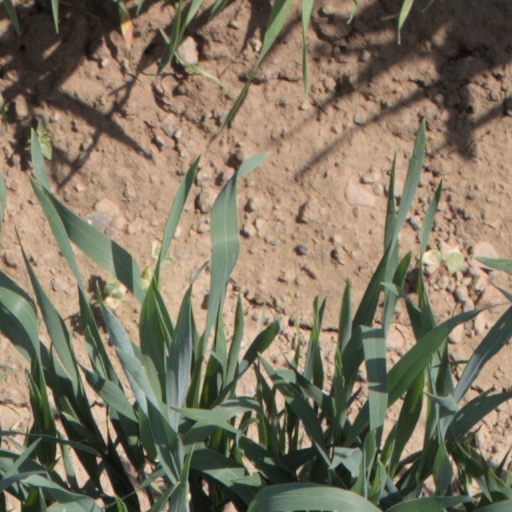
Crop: wheat